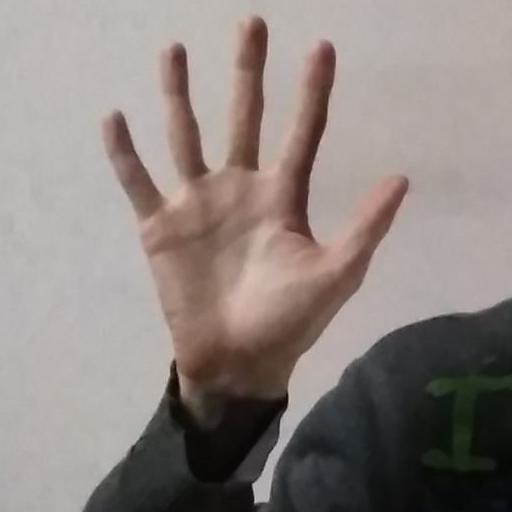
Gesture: palm